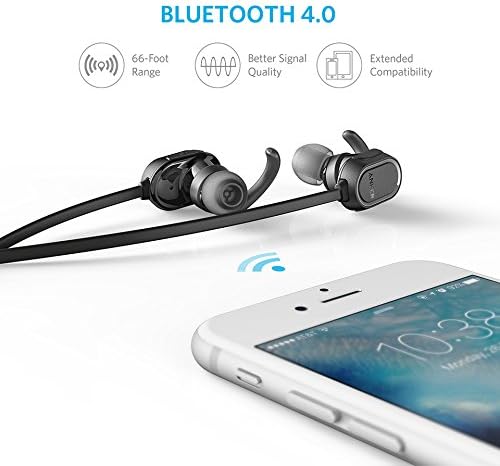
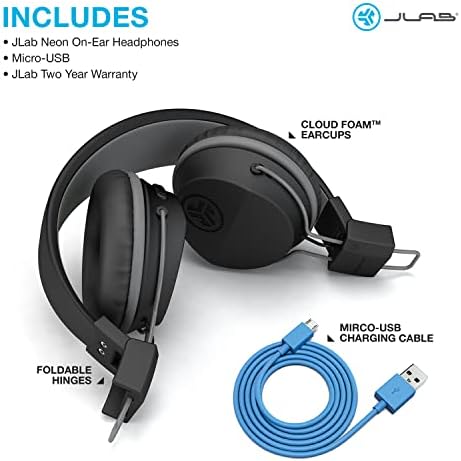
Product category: headphones
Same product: no